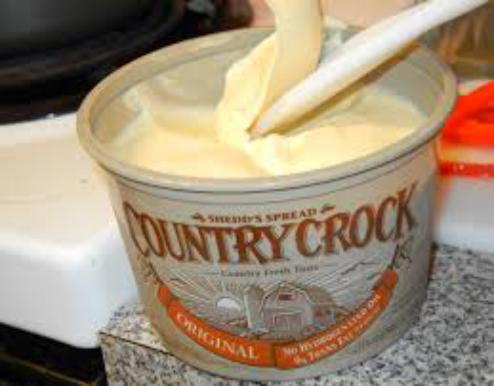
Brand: Country Crock
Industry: Food